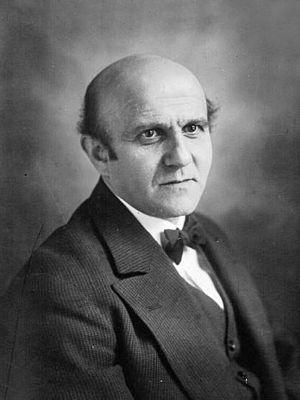
Salomon Grumbach était un homme politique et un journaliste alsacien. Profondément lié au SPD et à la Section française de l’Internationale ouvrière, Grumbach a longtemps aspiré à une amélioration des relations franco-allemandes. En France, il a exercé en outre des responsabilités politiques sur le plan communal et national.